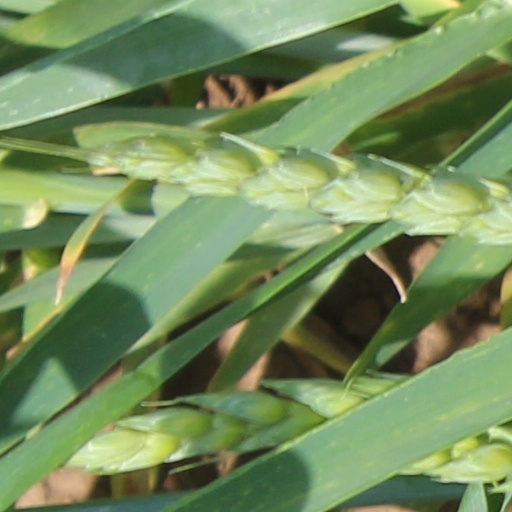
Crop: wheat